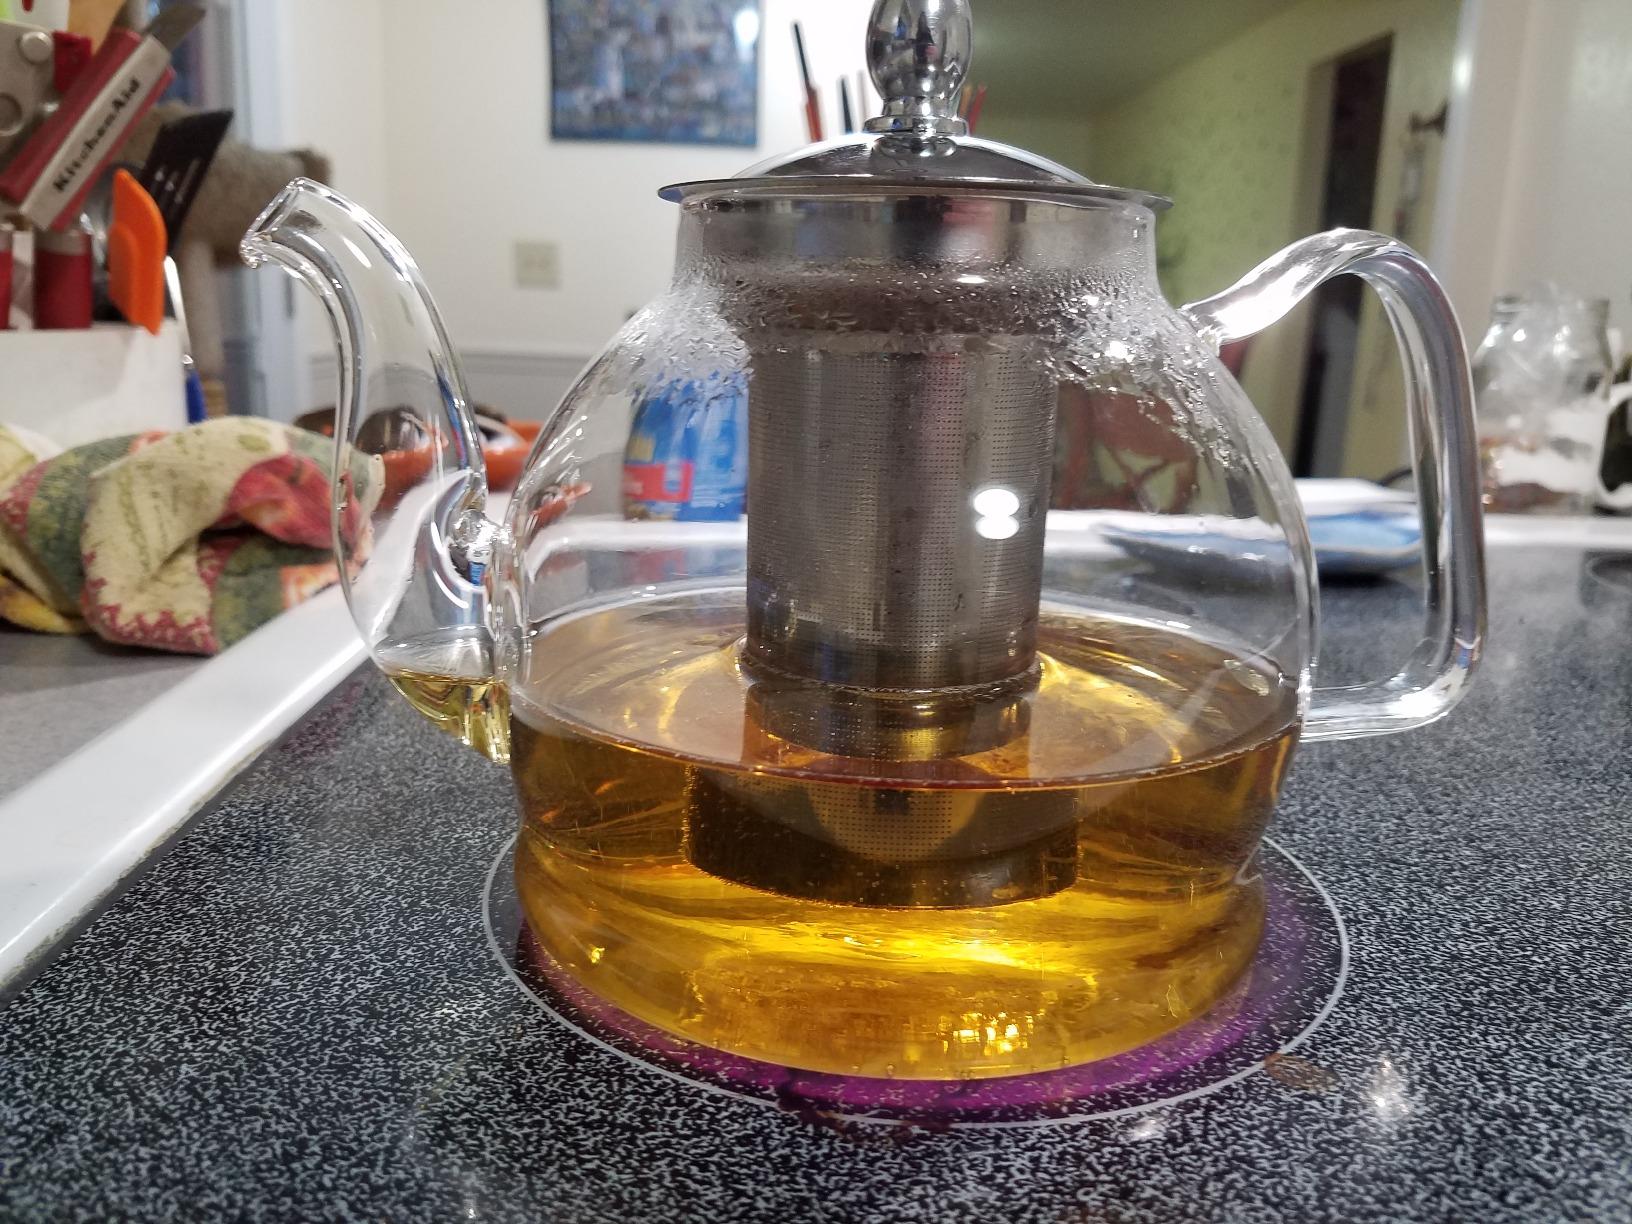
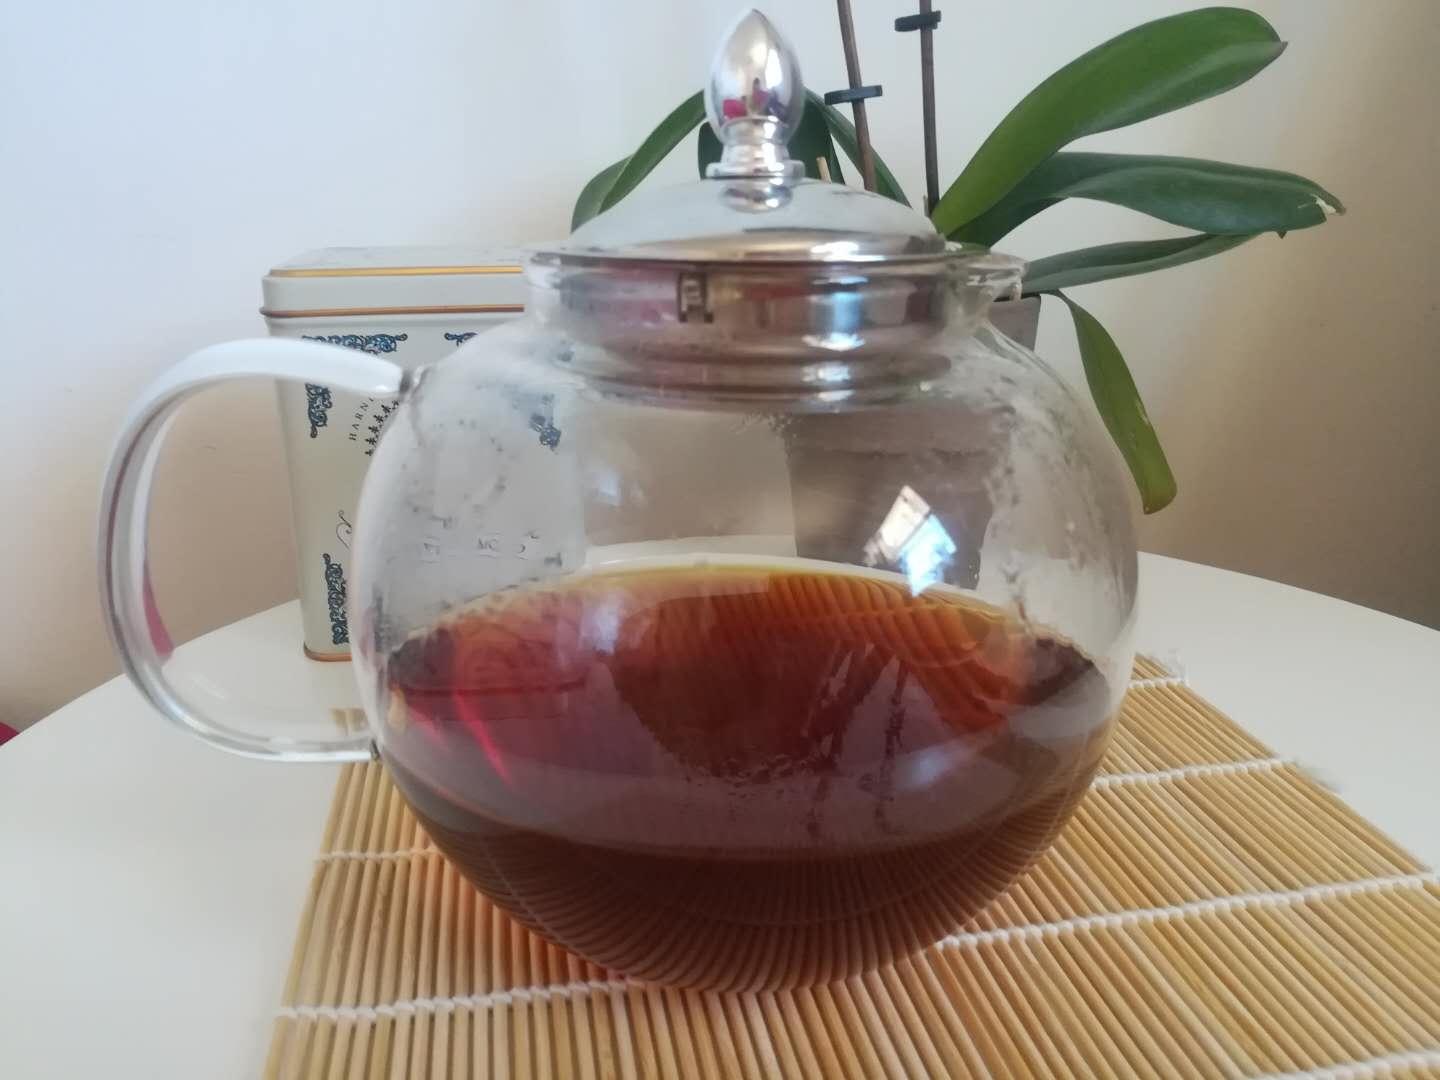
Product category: items_kettle
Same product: no